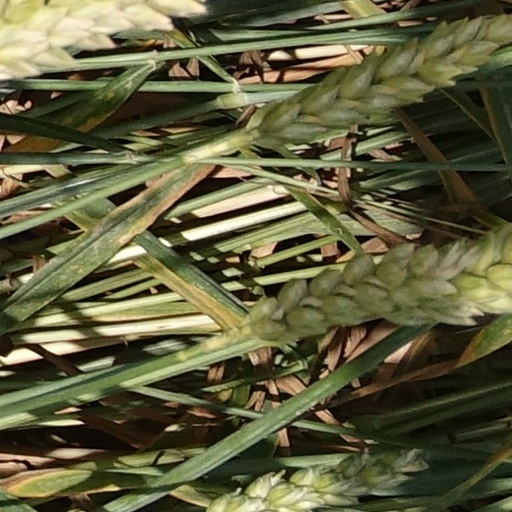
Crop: wheat